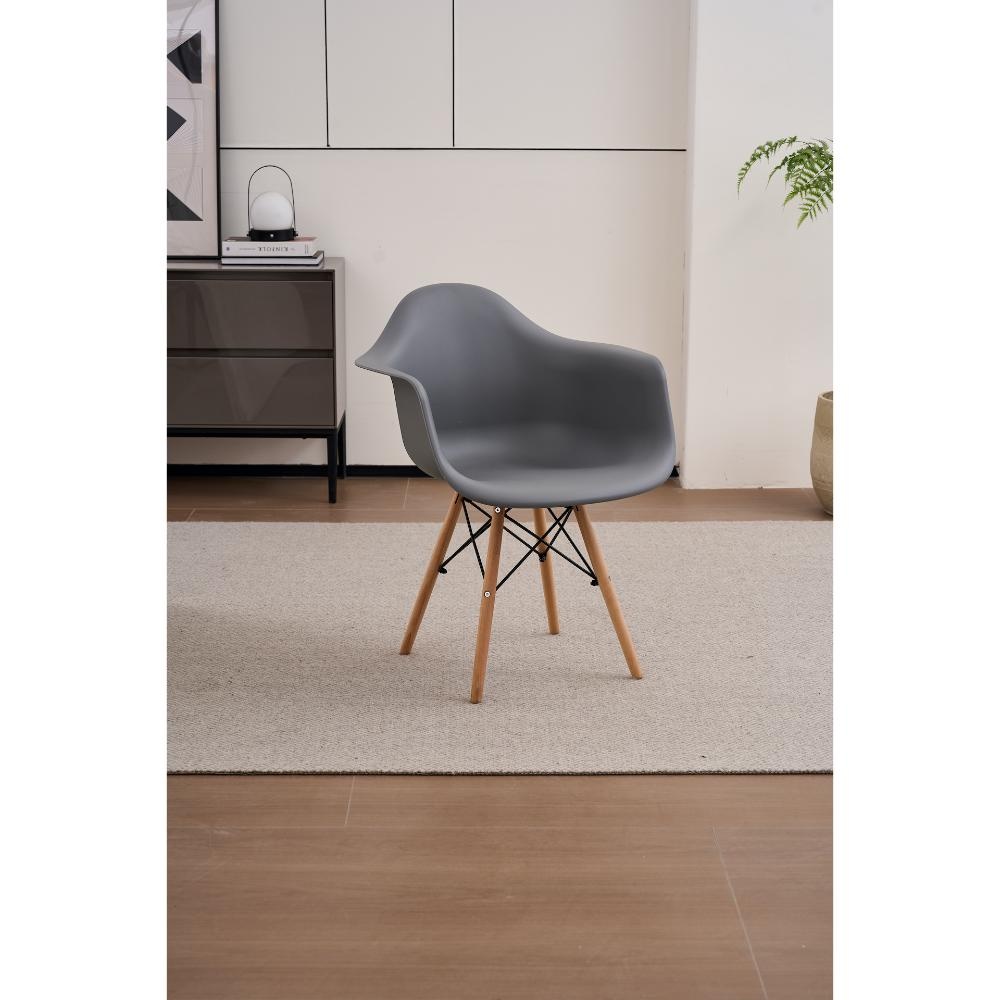
Silla Delia, Color Gris Oscuro, Con espaldar y patas en Madera
El glamour y el estilo siempre se verán reflejados con nuestras sillas, encuentra ese diseño que tanto buscas para darle el toque especial a tu Sala. Silla, cómodas con diseño practico y combinación de colores Elaborado en Material Polipropileno y patas en Madera Sus medidas son: Alto: 78 cm Ancho: 60 cm Fondo: 61,5 cm El tiempo de entrega de este producto es de 3 a 8 días hábiles. Su garantía es de 1 año en madera y 1 en herrajes. Pregunta ya por nuestro envío gratis. Importante: Este producto no incluye elementos decorativos ni ambientación.
Brand: Virtual Muebles
Category: Furniture > Chairs > Slipper Chairs